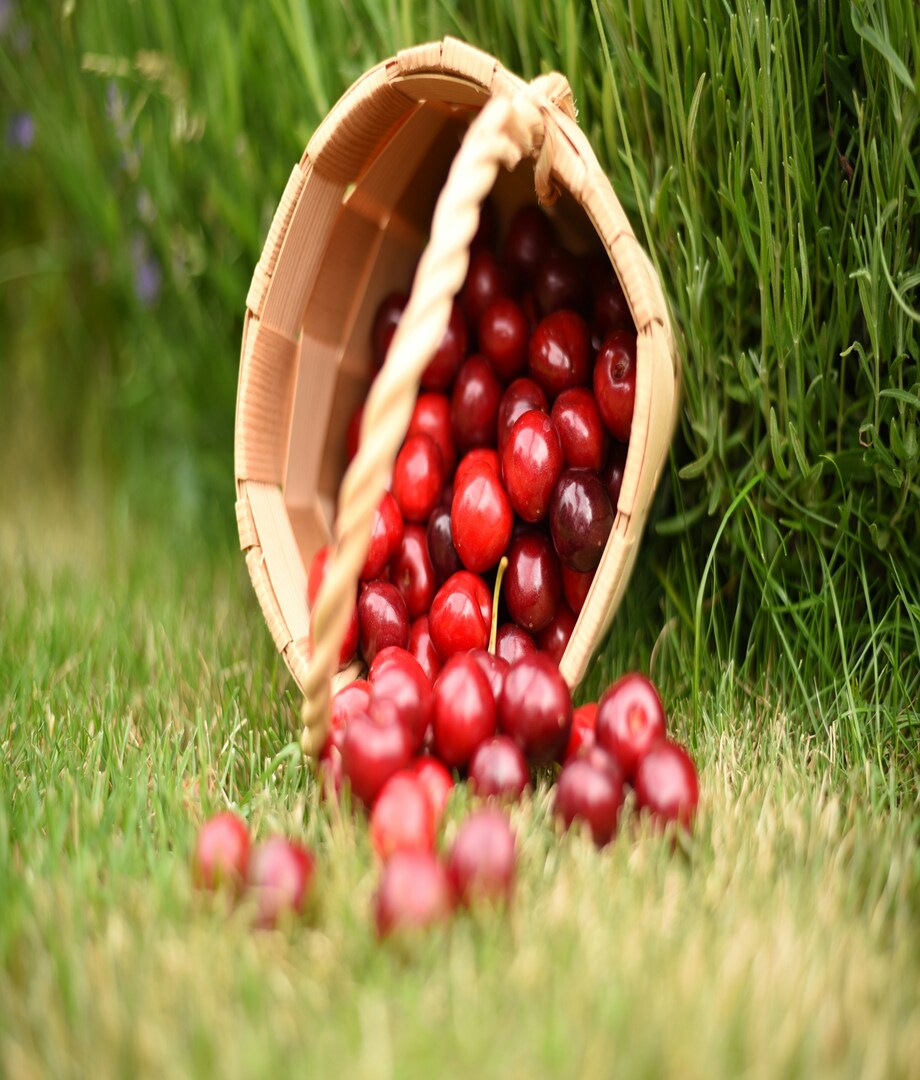
Label: cherry